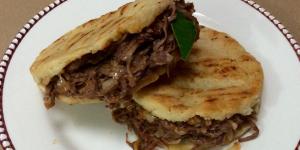
arepas rellenas de carne desmechada